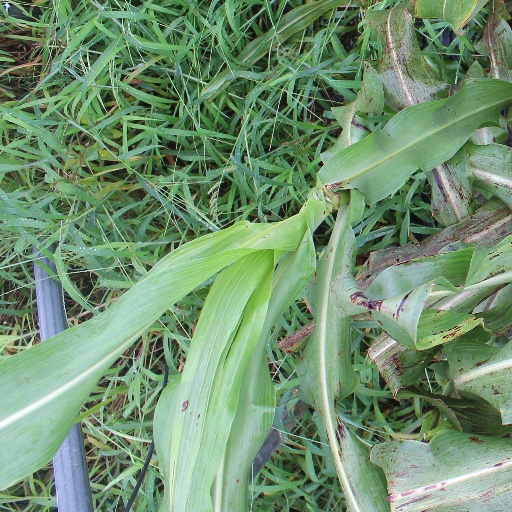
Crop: sorghum